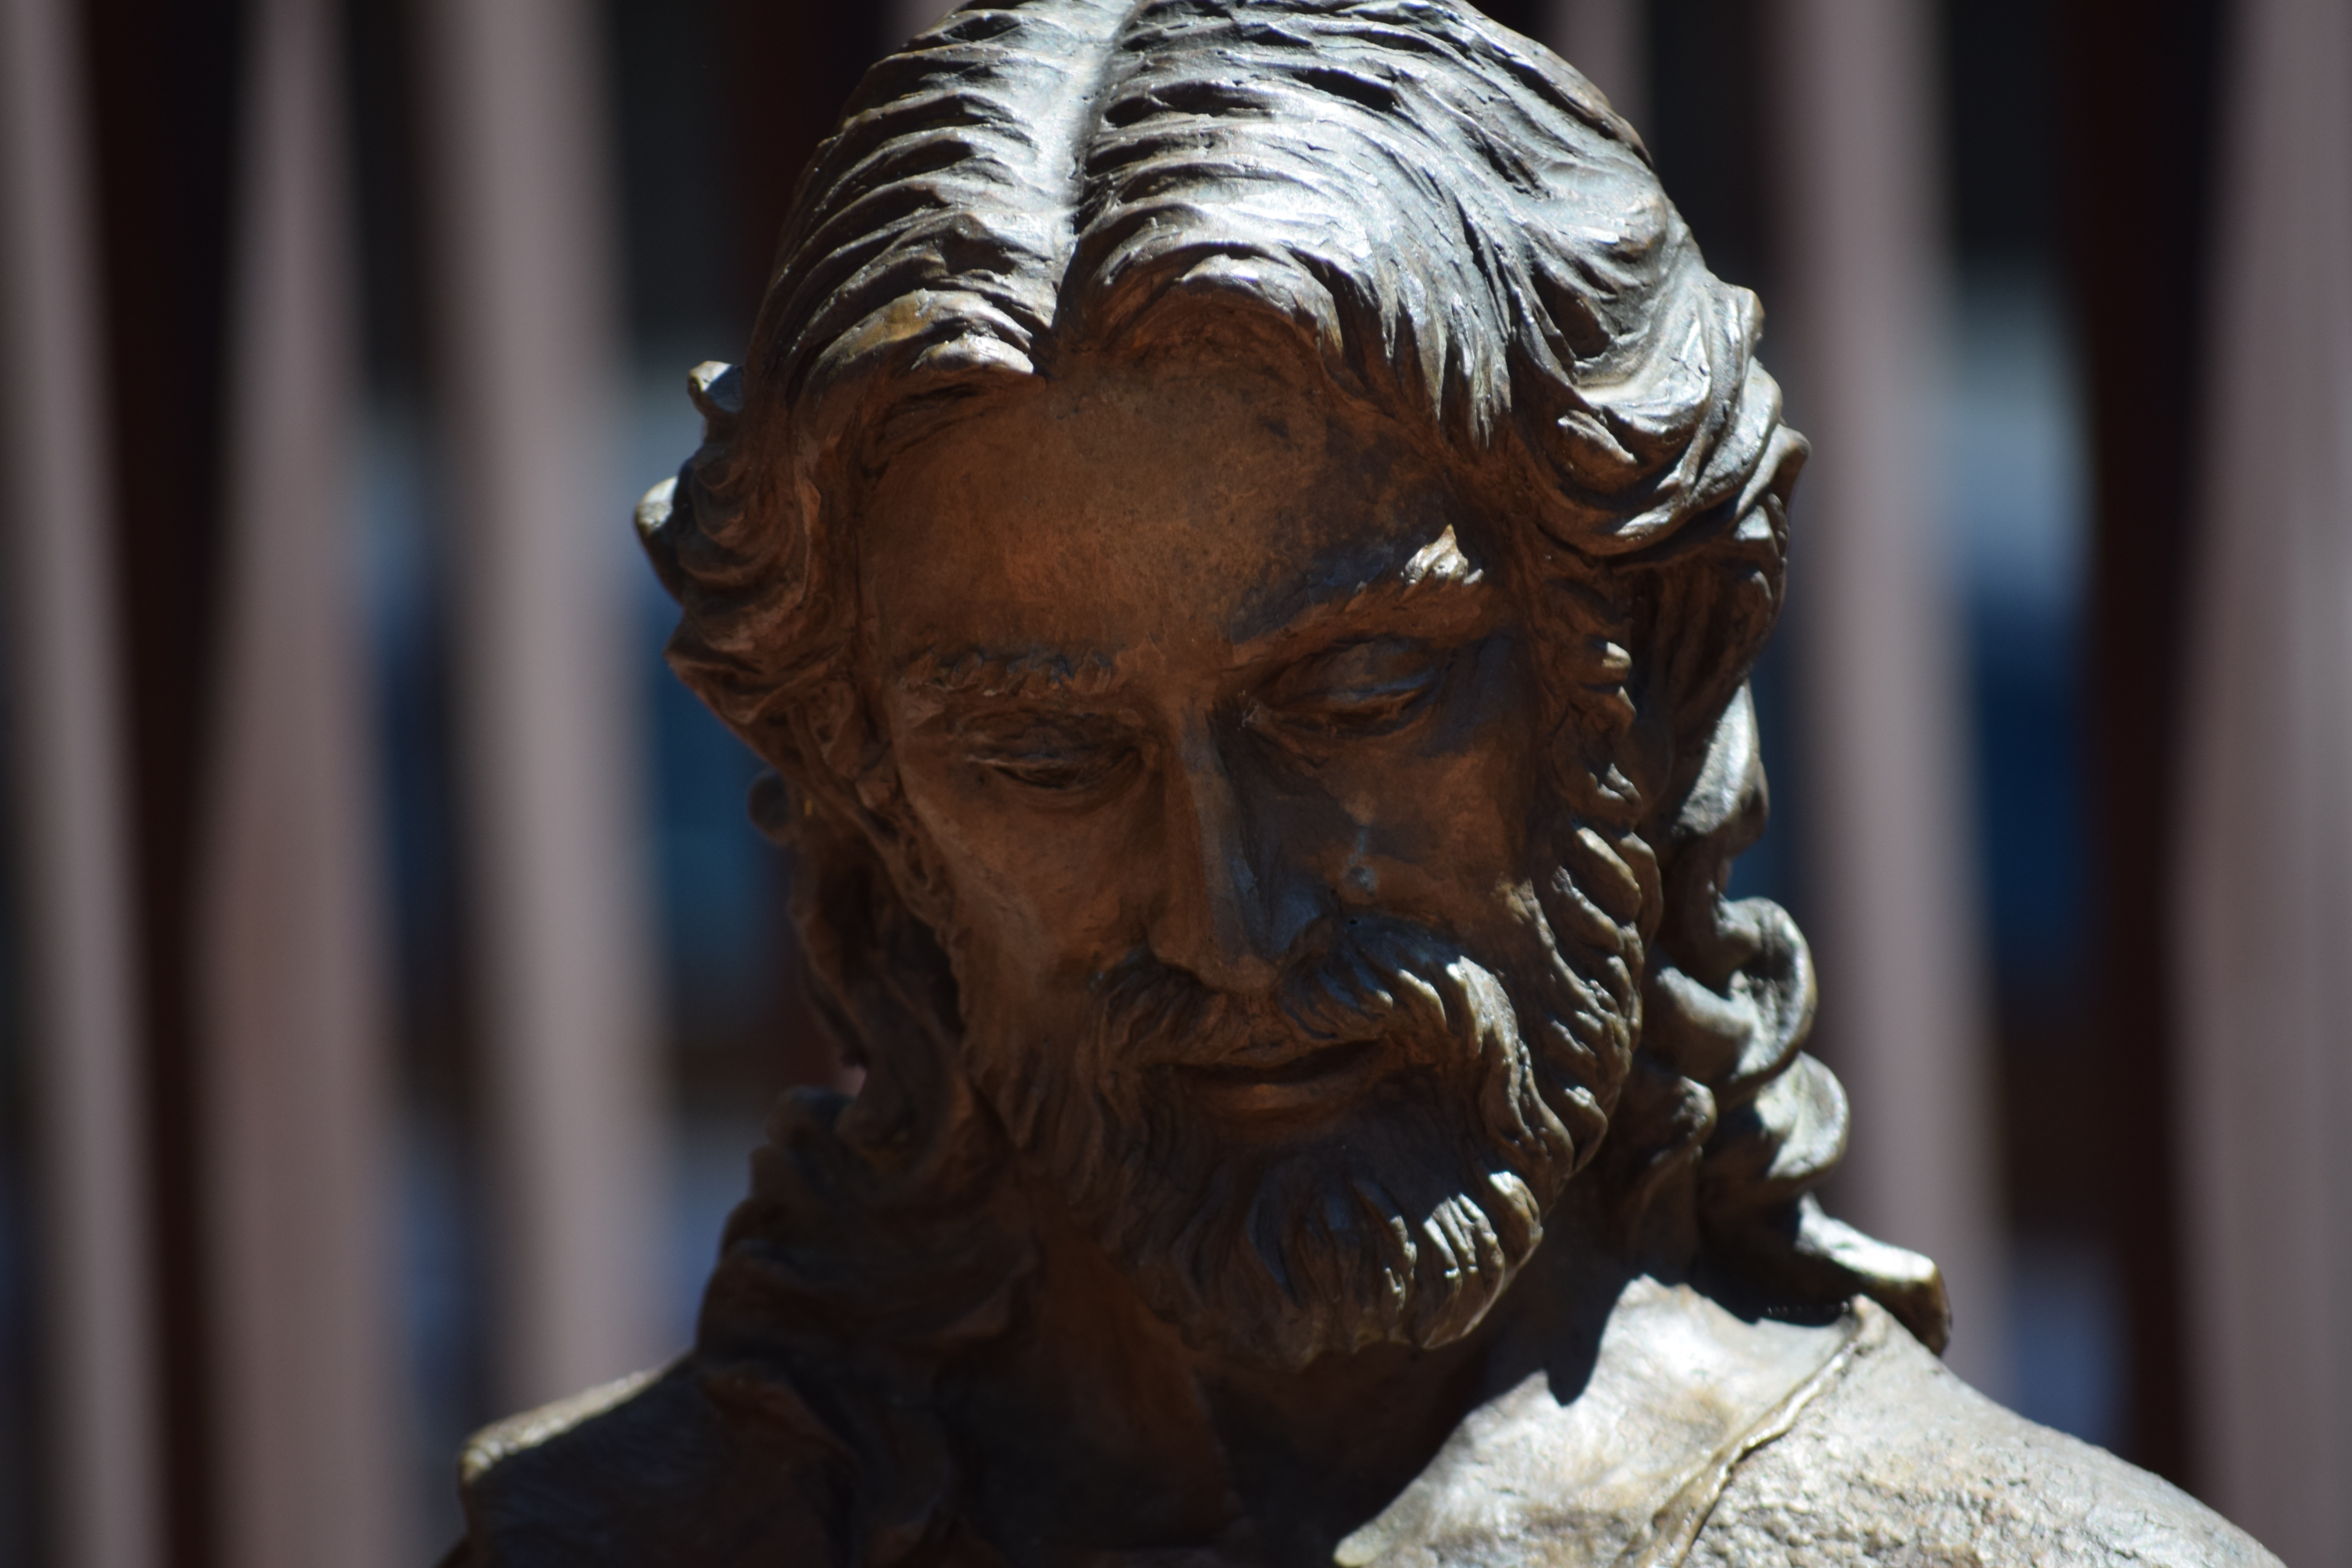
monument, statue, close up, sculpture, christ, art, temple, head, jesus, catholics, ancient history